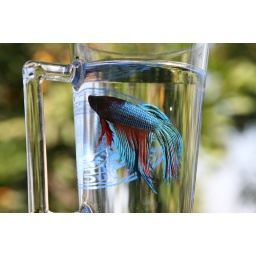
My fish Leonidas, in a pint glass of course!